Store Kongensgade 81

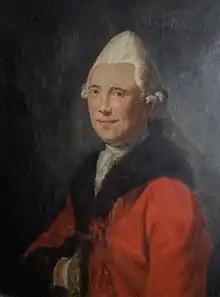
Otto Christopher von Munthe af Morgenstierne

The present building on the site was constructed in 1784–1785 by master mason Melchior Henrick Petermann. At the time of the 1787 census, Petersen was himself among the residents of the building. He lived there with his wife Anne Augustine, their seven children (one son and six daughters), an apprentice, a coachman and two maids. Otto Christopher von Munthe af Morgenstierne resided in another apartment with his six children (one son and five daughters), a tutor, two male servants, a coachman, the building's caretaker and six maids. Carl Friderich Castonier (1651–1676), a lieutenant-colonel in the Danish Life Guards Regiment, resided in a third apartment with his wife Cornelia Eleonore, two of their children (aged 15 and 23), two soldiers from his regiment and a maid. Johann Chreok, a 27-year-old first mate, resided in another apartment with his 47-year-old wife Anne Catharine, eight children from the wife's three earlier marriages (aged four to 21), a maid and a lodger.